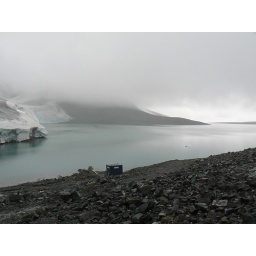
Walk at lake under Galdhoppiggen mountain